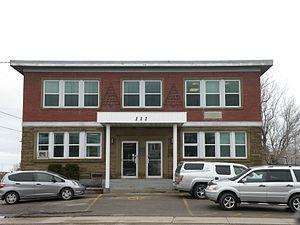
Le deuxième siège-social des Caisses populaires acadiennes à Caraquet, au Nouveau-Brunswick (Canada).
UNI Coopération financière est la marque de commerce des Caisses populaires acadiennes, un regroupement de caisses populaires néo-brunswickoises, présent principalement en région acadienne et dont le siège social est situé à Caraquet.